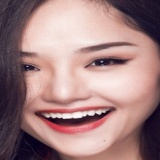
ca sĩ Miu Lê